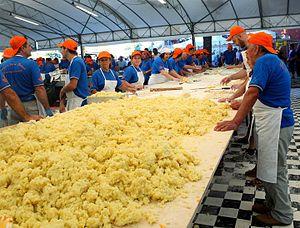
Cette liste des fêtes de la pomme de terre, non exhaustive, recense les fêtes populaires, folkloriques et manifestations diverses ayant pour thème la pomme de terre.
Montescudo est une commune italienne de la province de Rimini dans la région Émilie-Romagne en Italie.